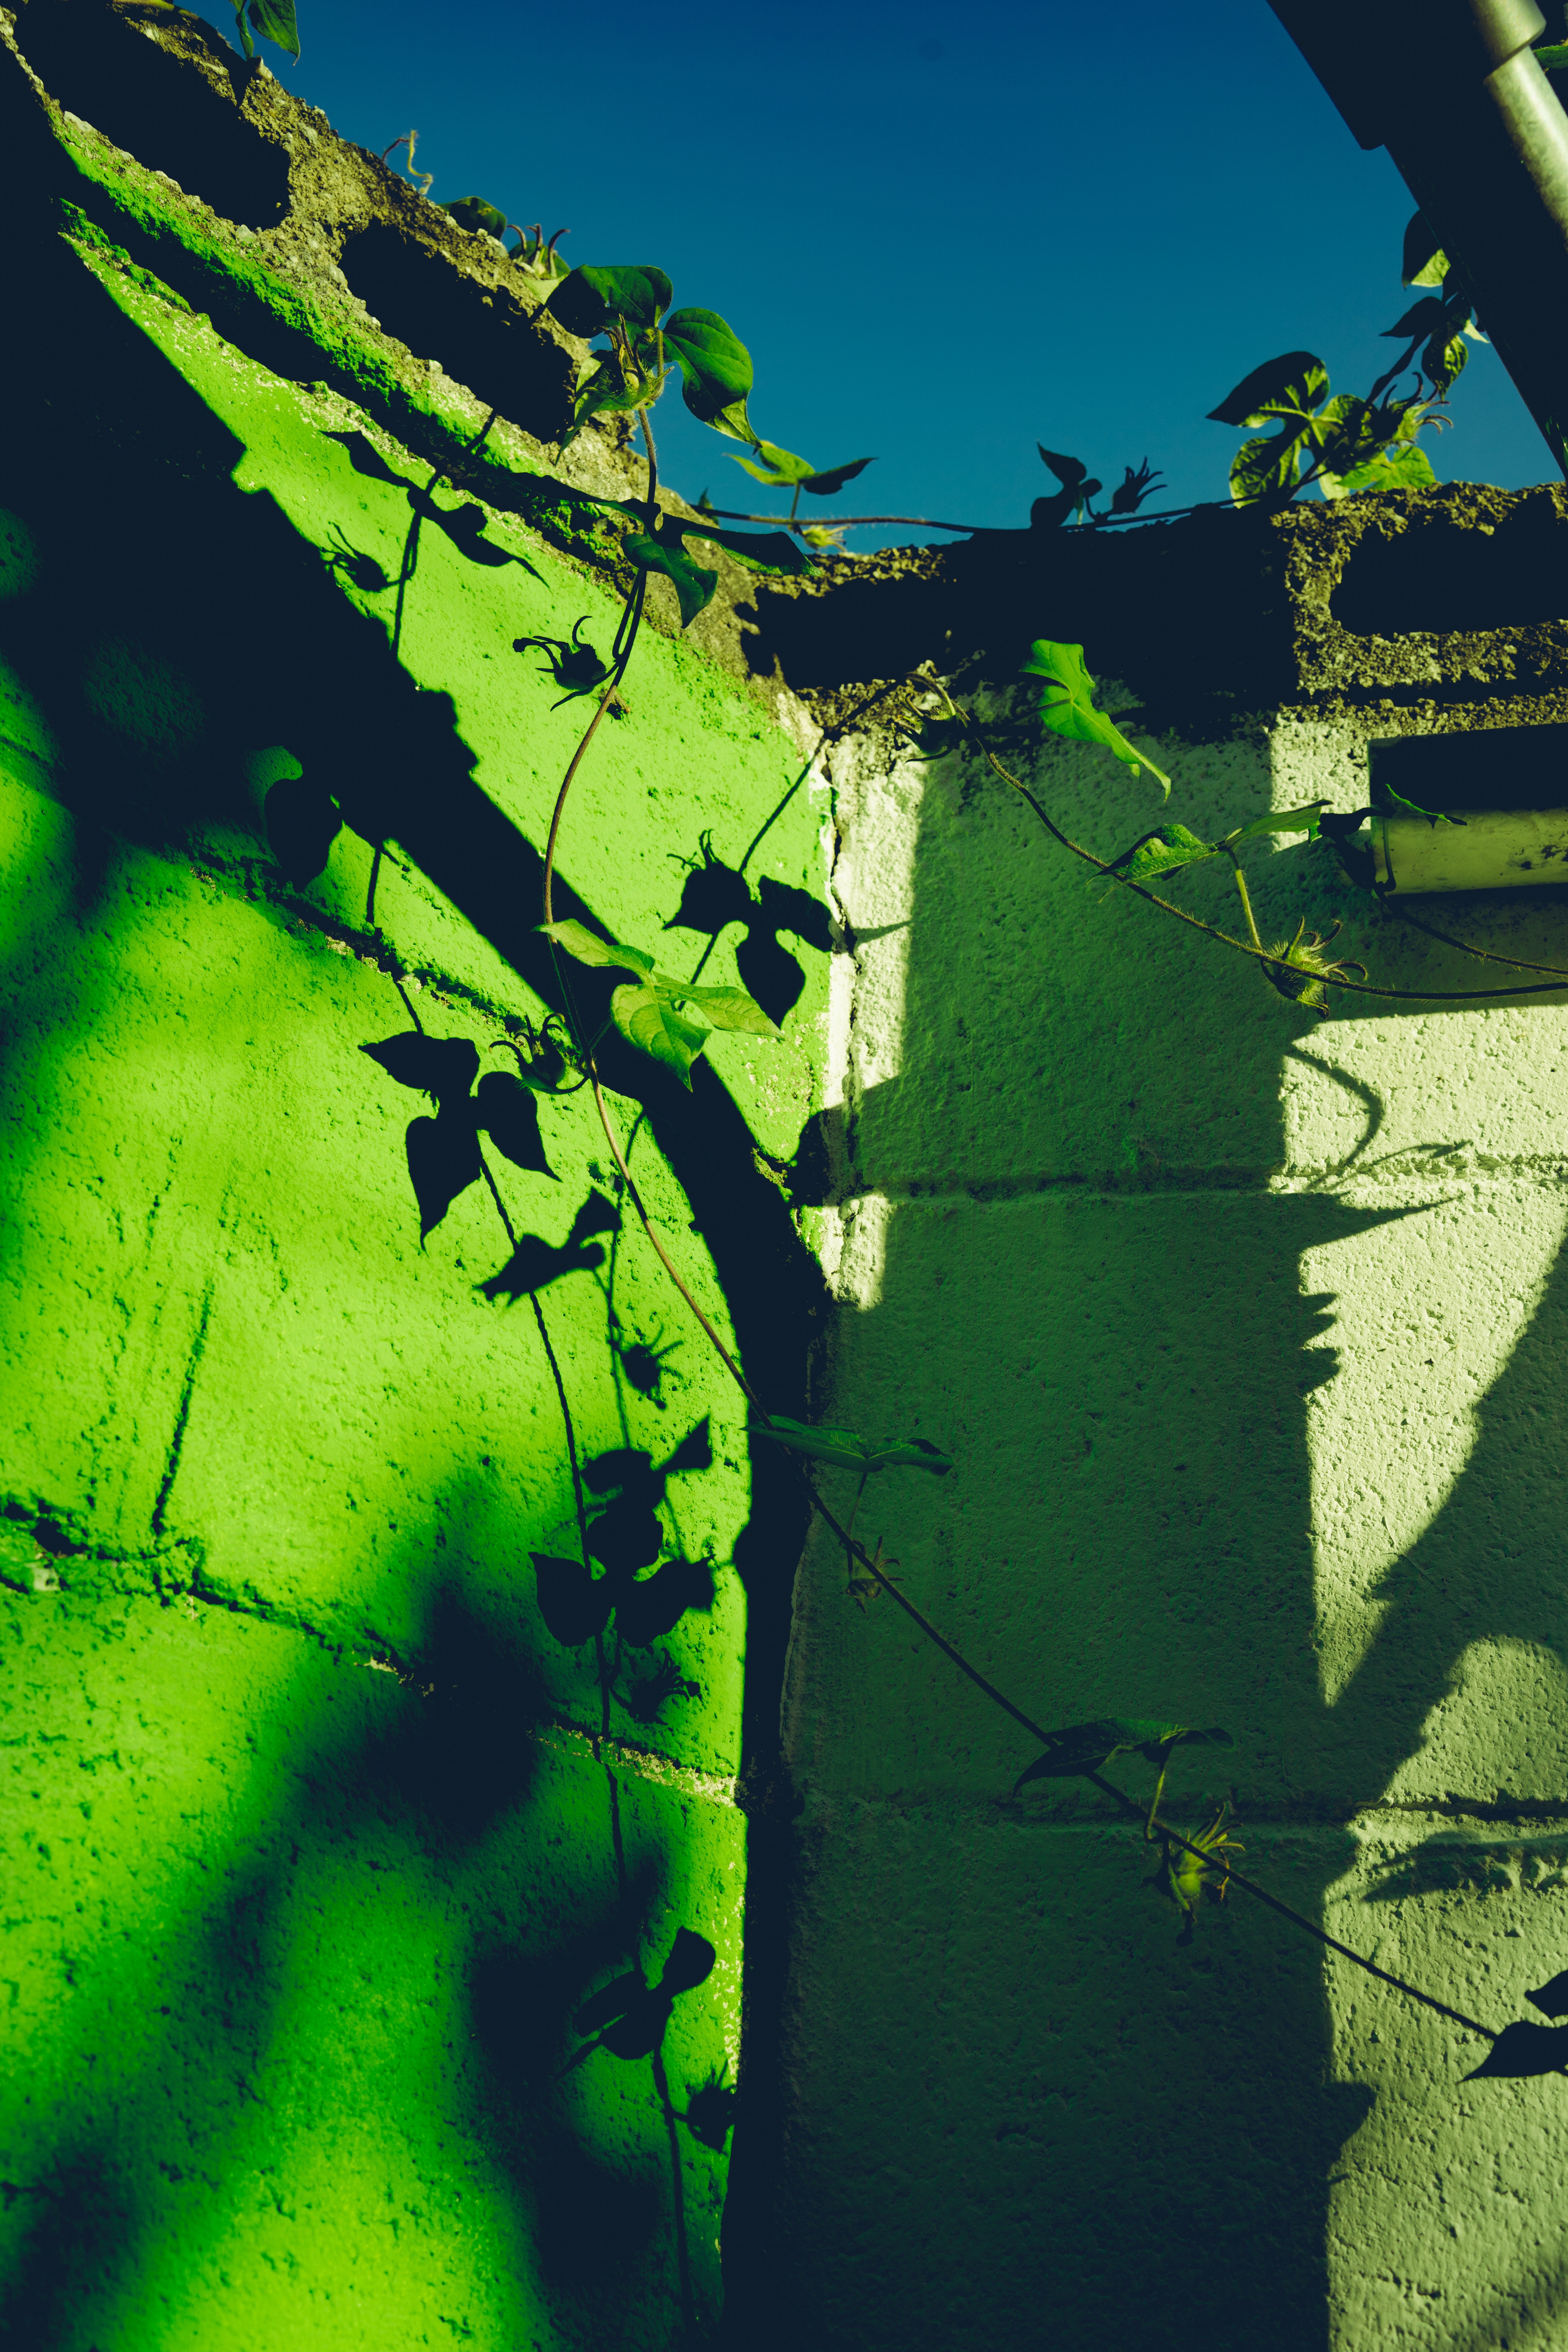
green, leaf, vegetation, tree, water, branch, plant, sky, grass, plant stem